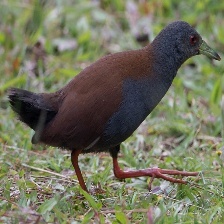
Species: BLACK TAIL CRAKE
Scientific name: AMAURORNIS BICOLOR